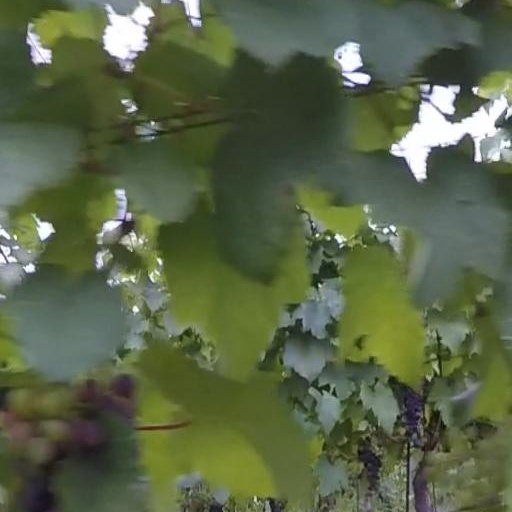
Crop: grape